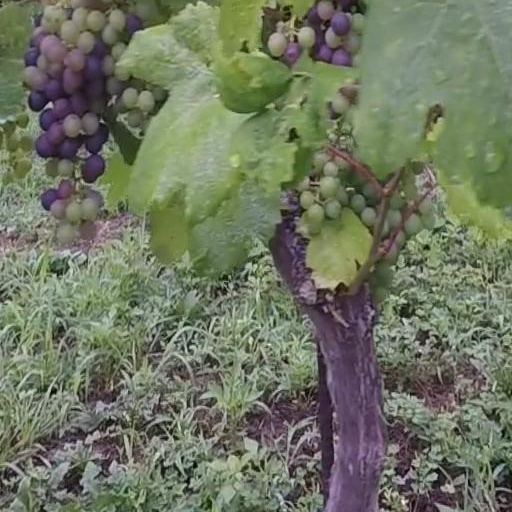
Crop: grape